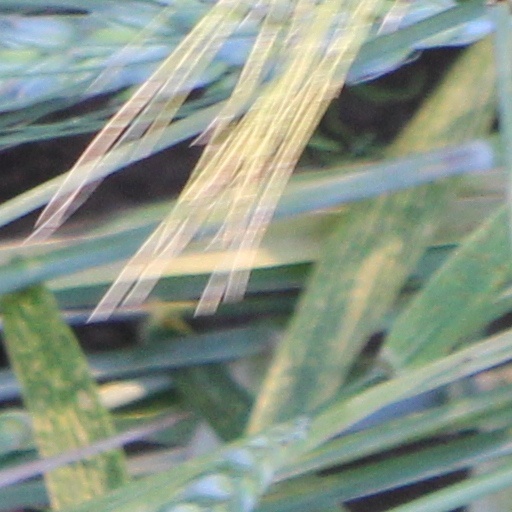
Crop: wheat